Wahnwegen

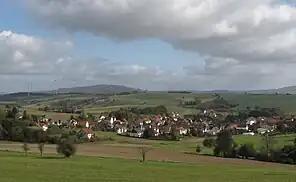
View of Wahnwegen

Wahnwegen is an "Ortsgemeinde" – a municipality belonging to a "Verbandsgemeinde", a kind of collective municipality – in the Kusel district in Rhineland-Palatinate, Germany.